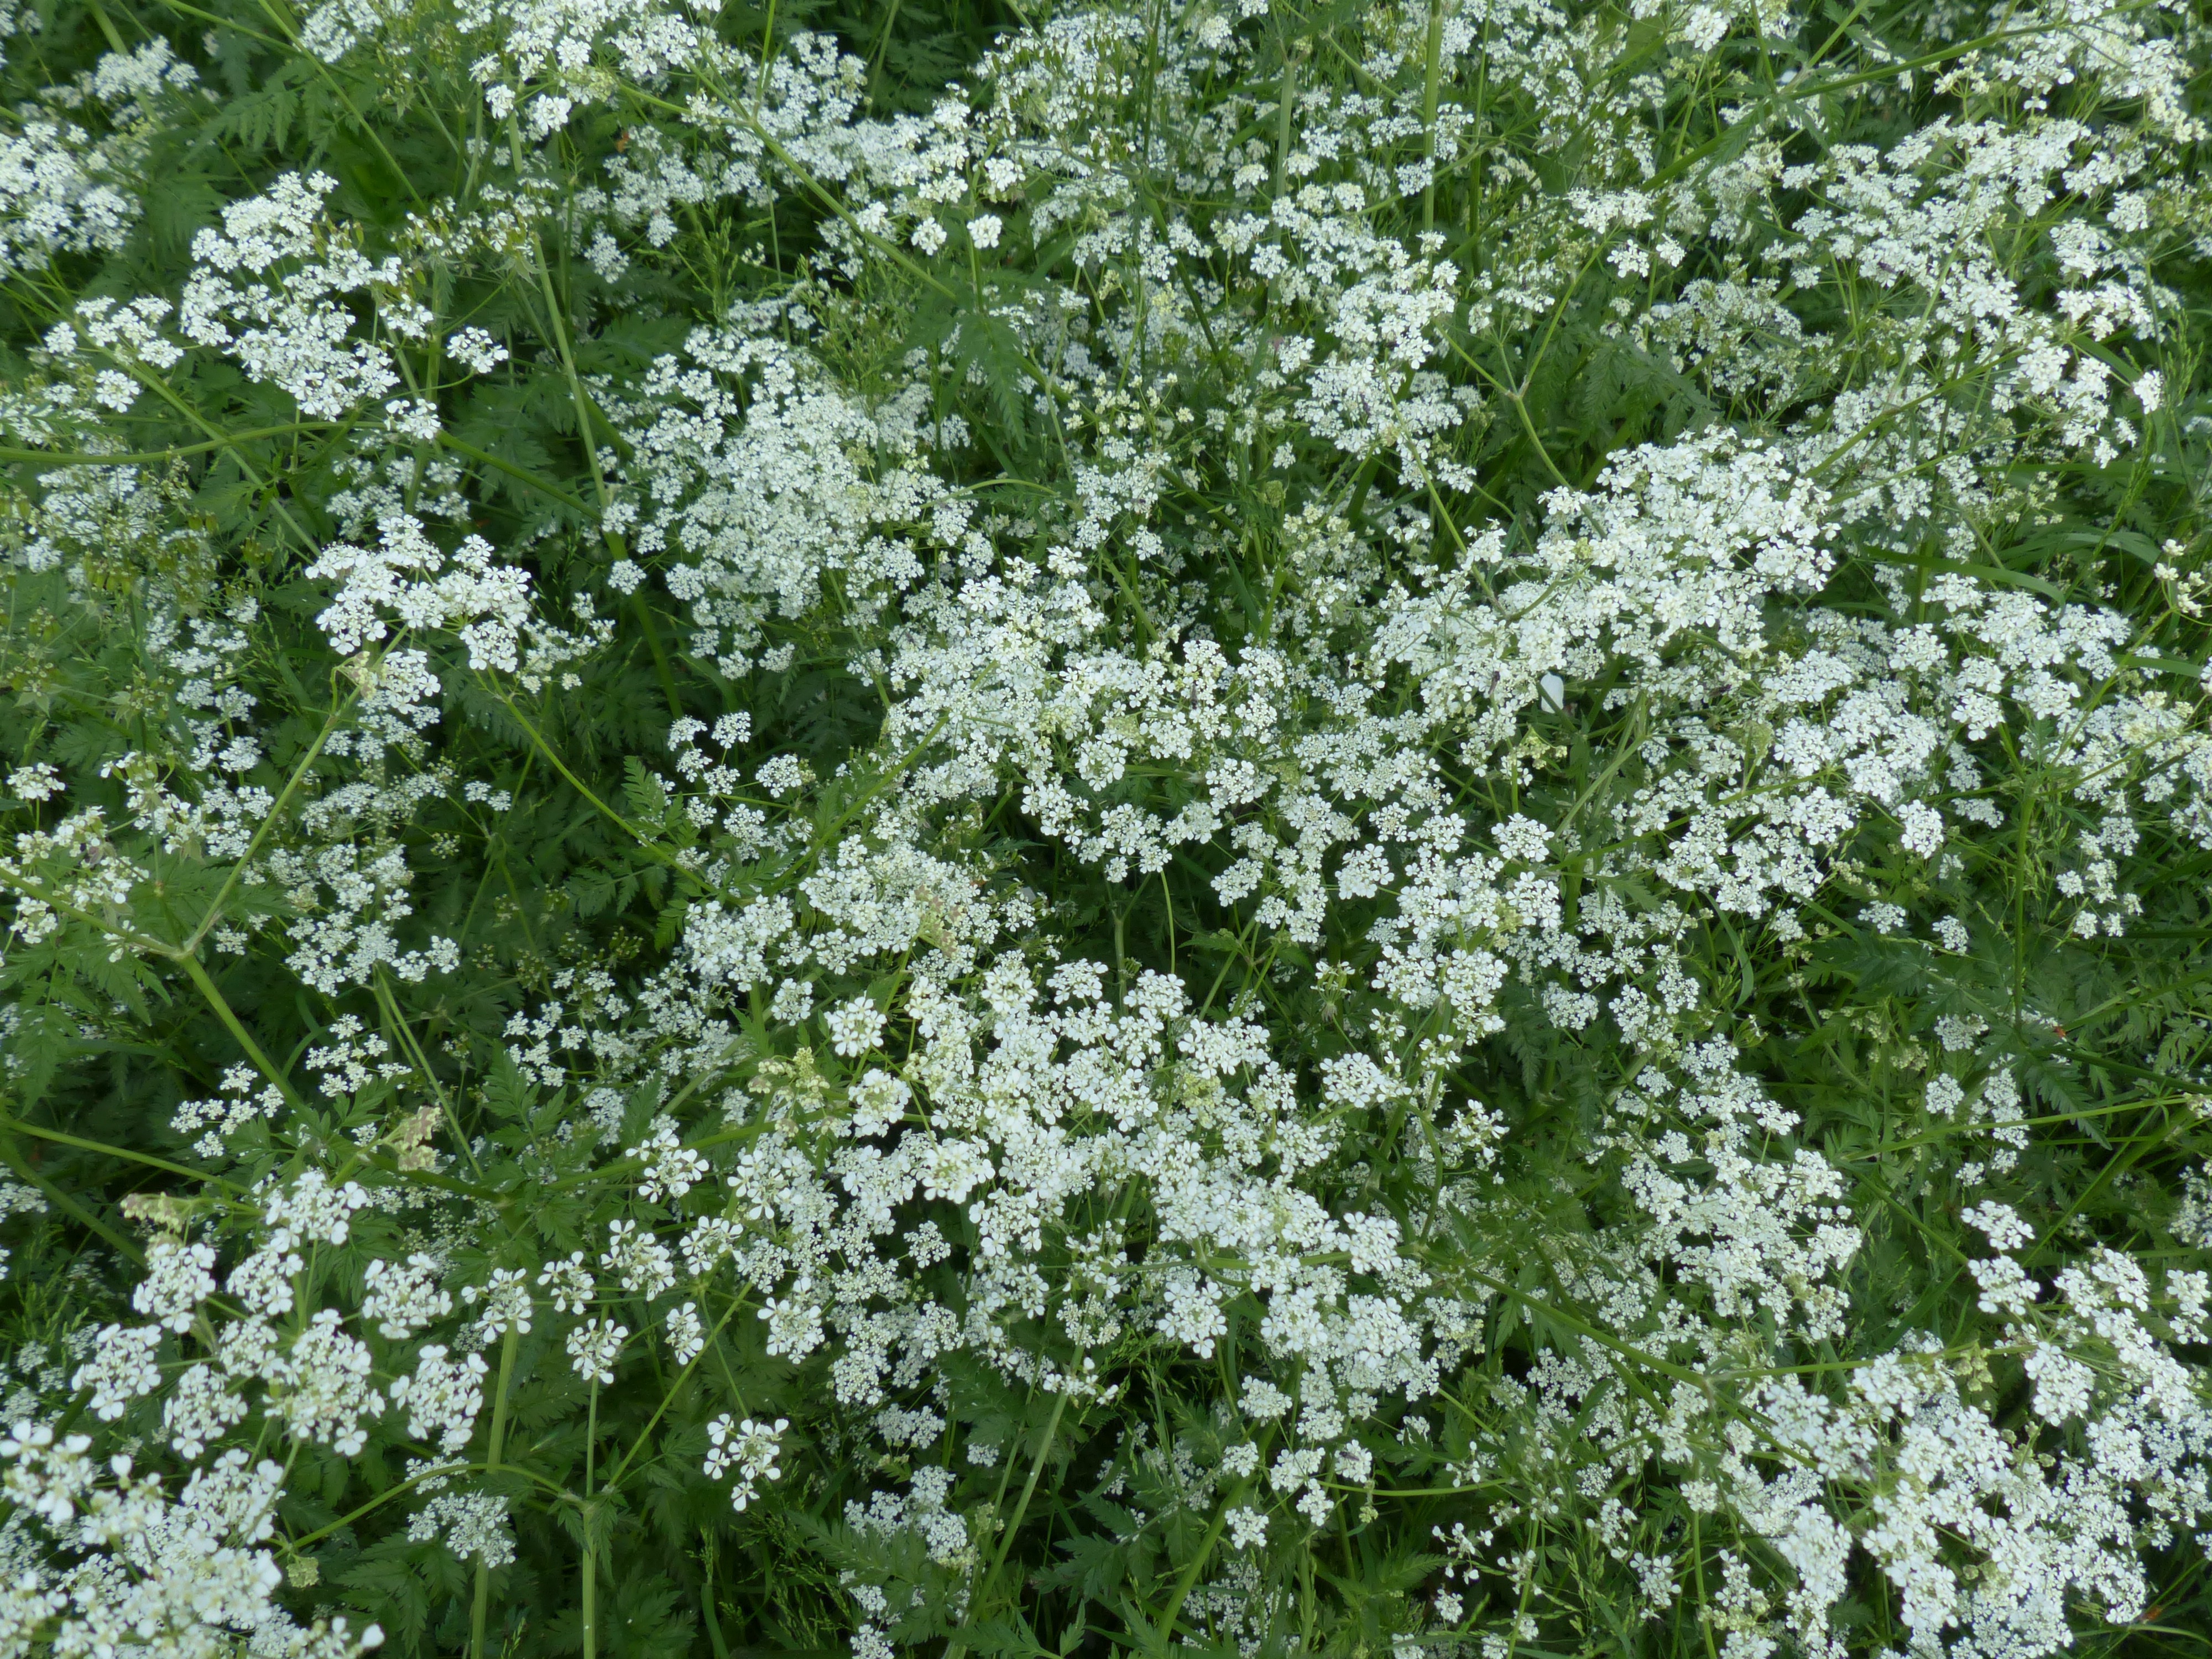
blossom, plant, white, meadow, flower, bloom, food, herb, produce, vegetable, shrub, meadowsweet, candytuft, anthriscus, chervil, flowering plant, umbelliferae, grassland plants, doldengewaechs, apiaceae, anthriscus sylvestris, caraway, cow parsley, meadow herbs, land plant, apiales, breckland thyme, parsley family, dame's rocket, cicely, evergreen candytuft, alyssum, chaerophyllum sylvestre, wild temulum, apioideae